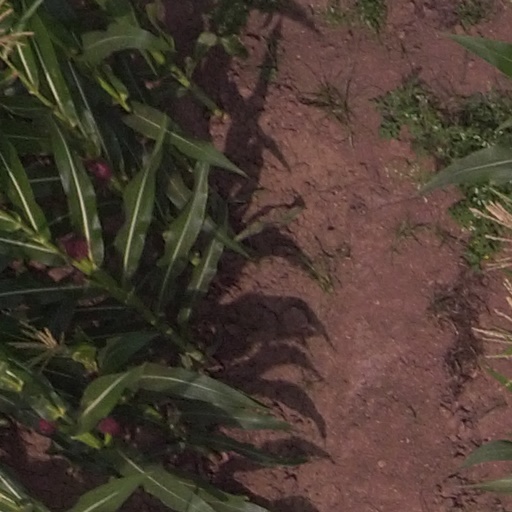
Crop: maize; corn